Evergreen Valley College

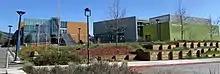
The M+S3 Building (left) and the EVC Fitness Center (right)

Evergreen Valley College is institutionally accredited by the Accrediting Commission for Community and Junior Colleges. Approvals and certifications of specific programs include: